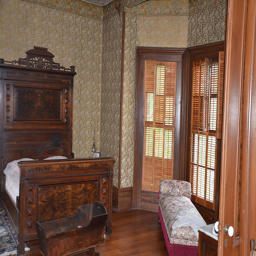
A bedroom with a wooden headboard and window coverings.
a bedroom with a bed and some windows inside of it
Nicely decorated bedroom with wood floors, shutters and large bed.
An old bedroom with a lavish wooden bed and a simple wooden rocking crib
A vintage bedroom with a wooden bed, wooden shutters and chaise lounge.